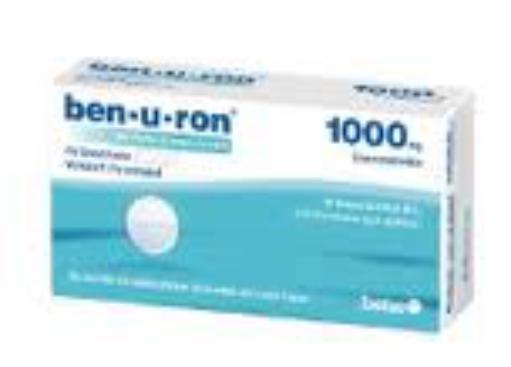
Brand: benuron
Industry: Medical